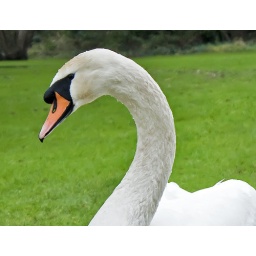
Swan out on the grass begging food at the Quoile river in Downpatrick